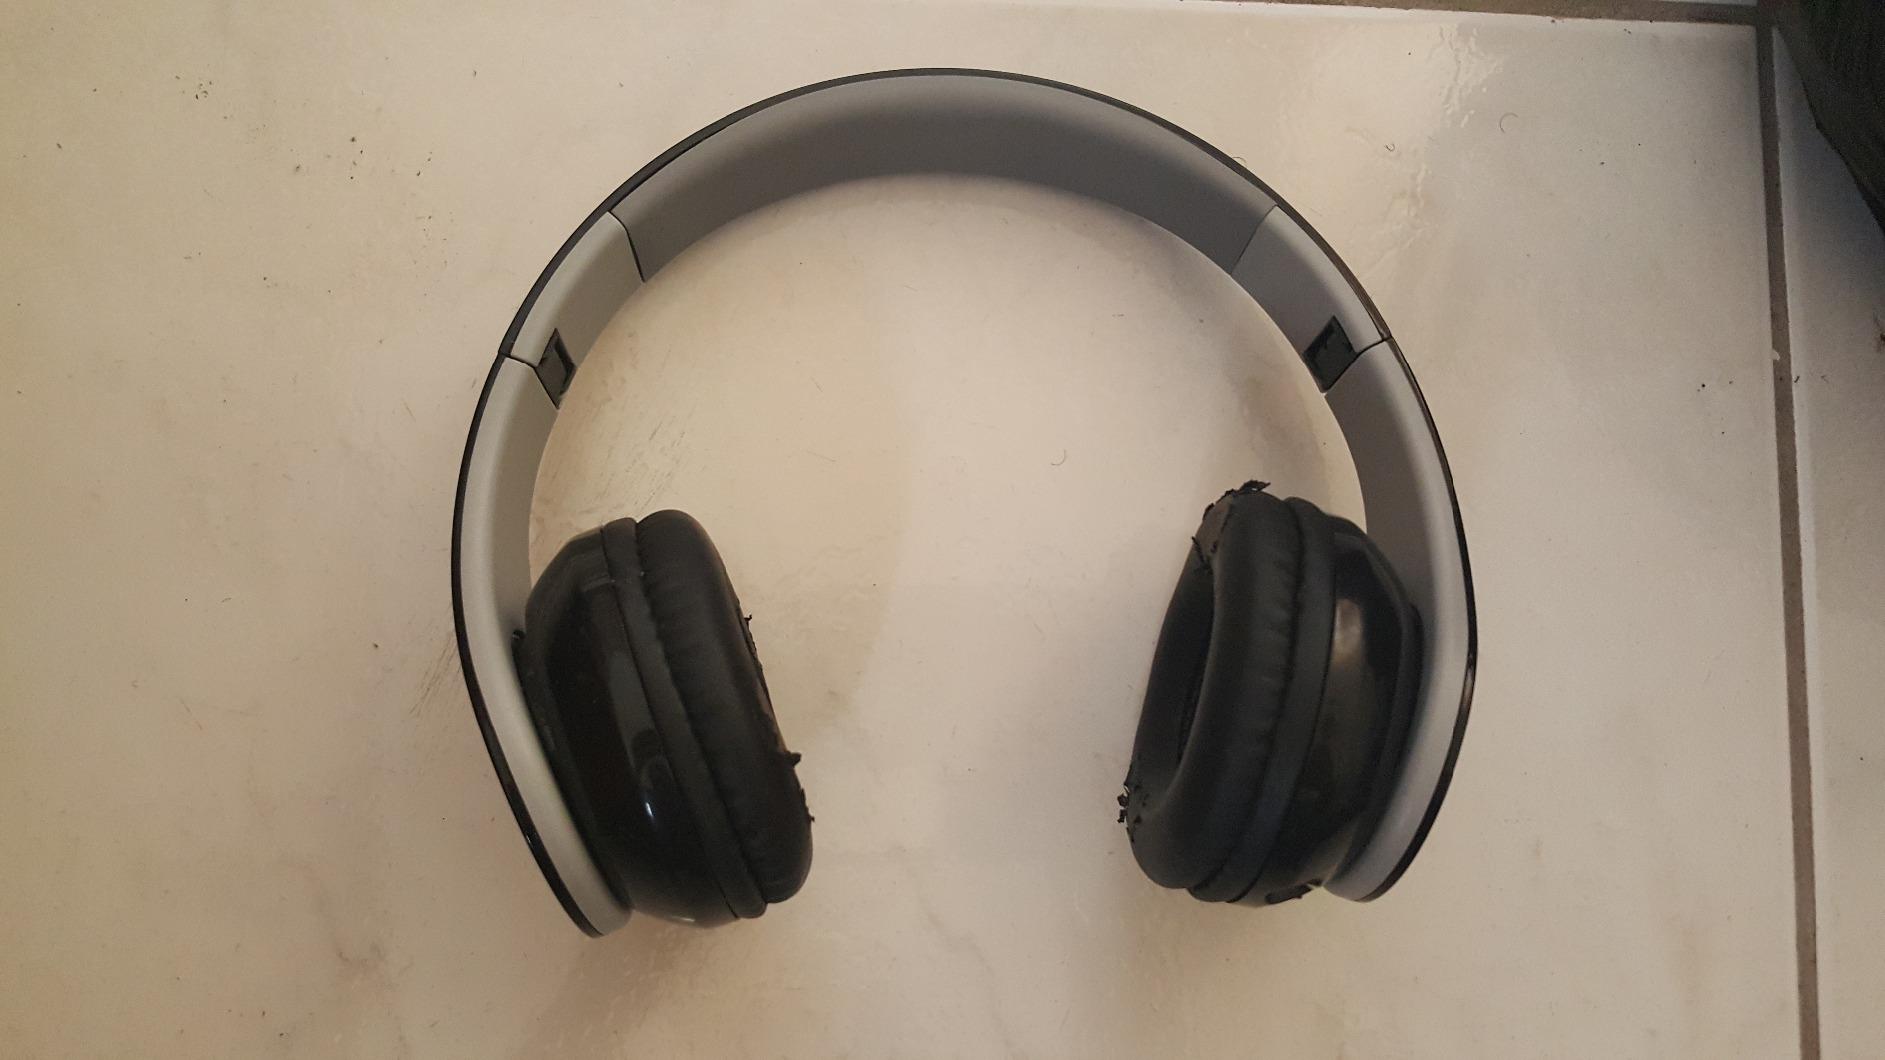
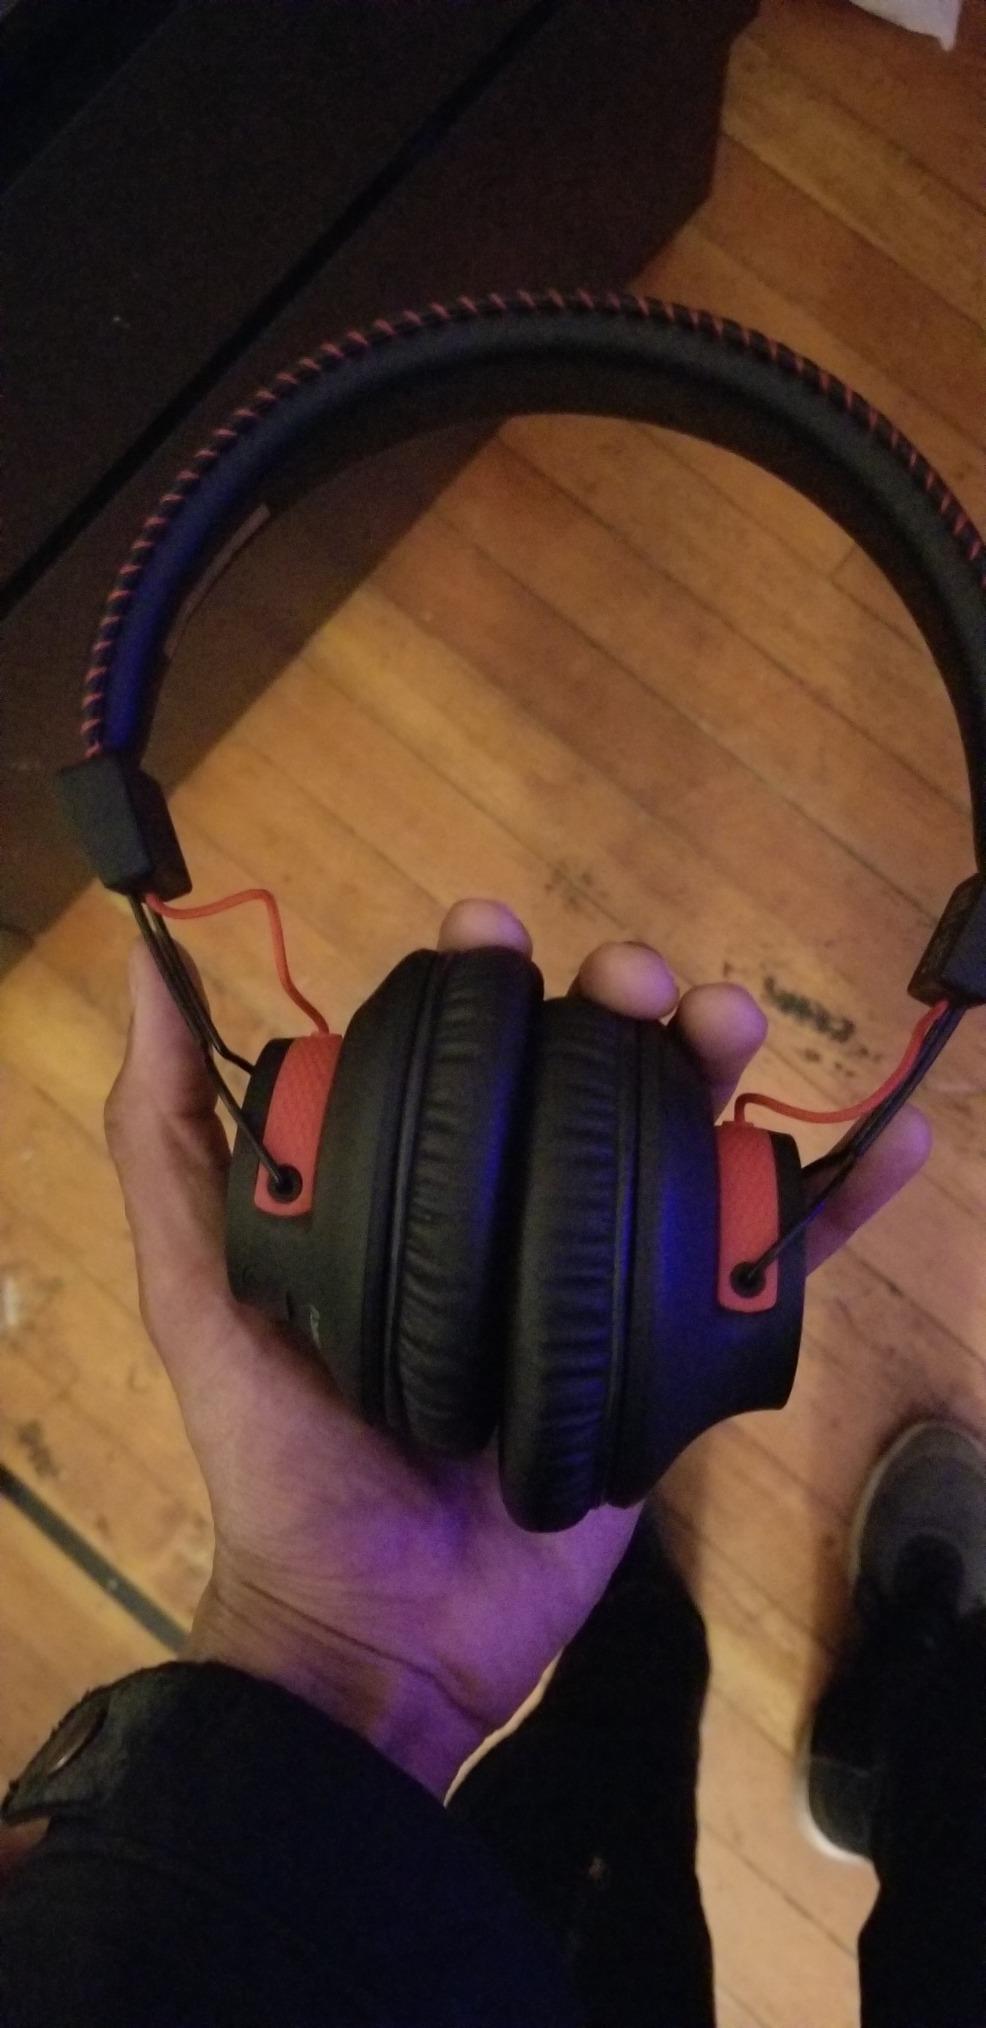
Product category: headphones
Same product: no